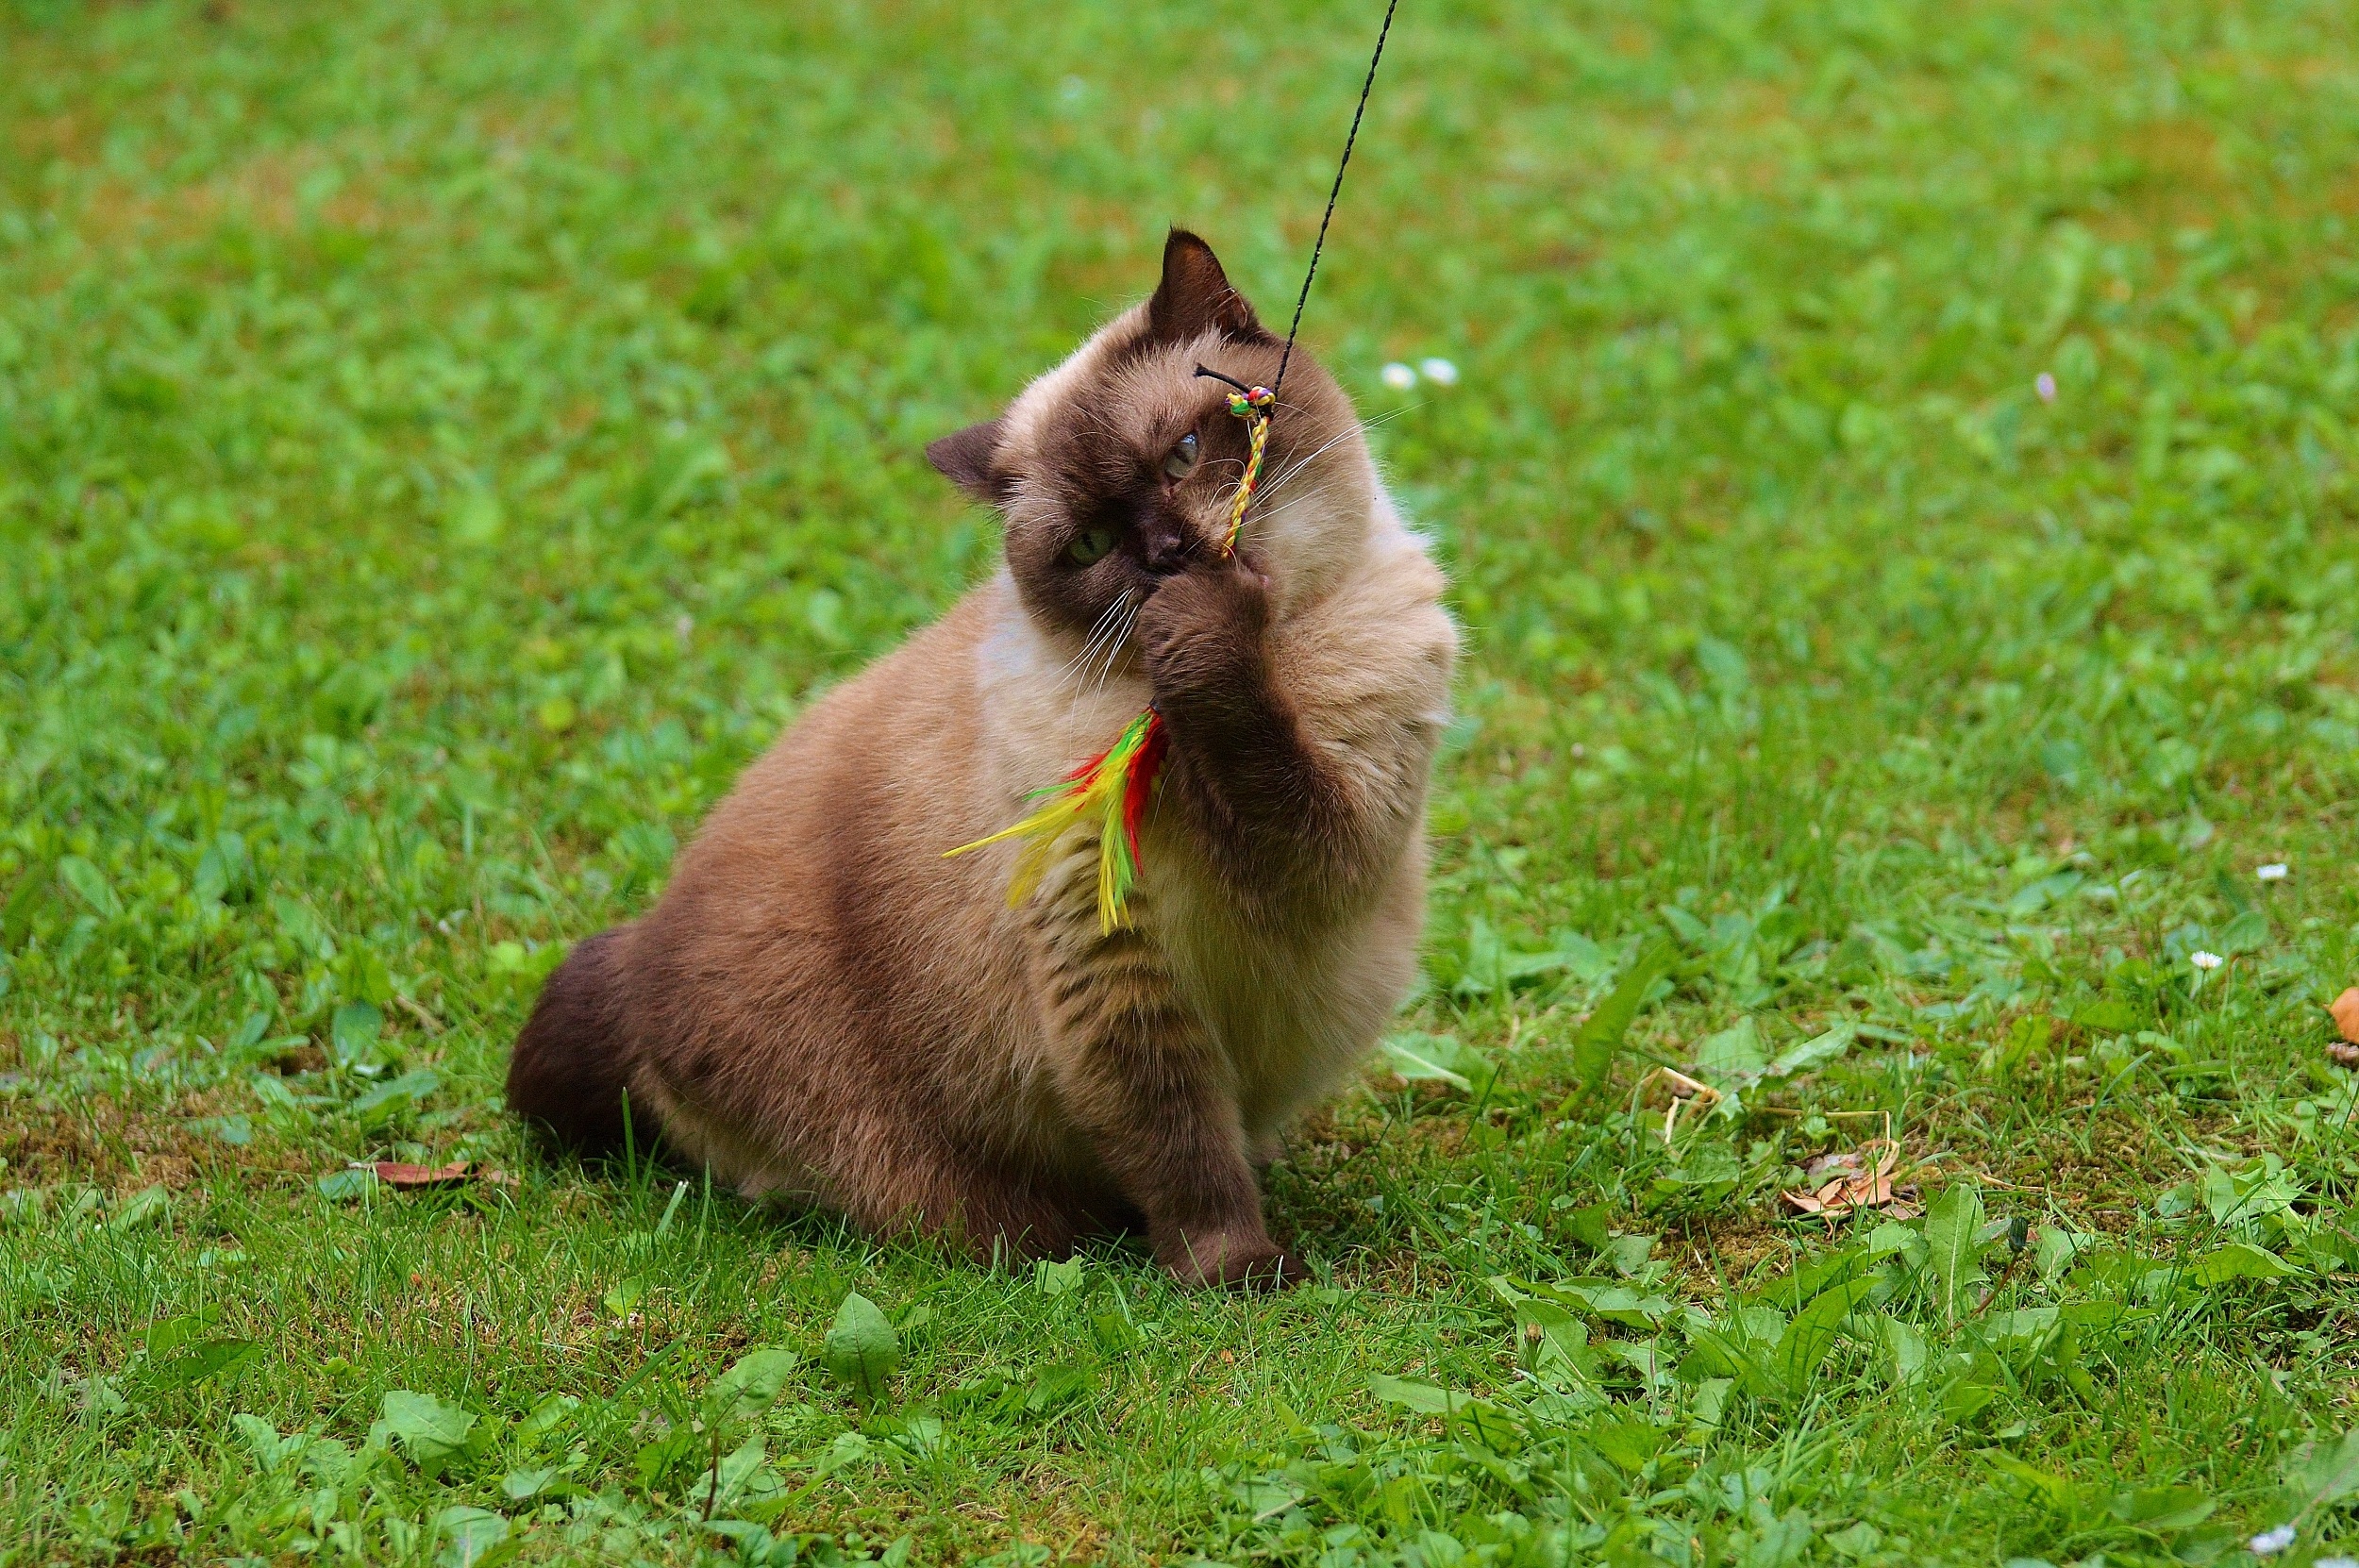
grass, play, sweet, flower, cute, wildlife, fur, cat, brown, mammal, fauna, blue eye, thoroughbred, beige, vertebrate, mieze, dear, british shorthair, small to medium sized cats, cat like mammal